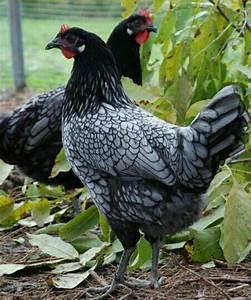
chicken